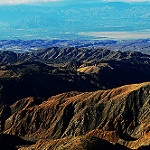
Scene: Outdoor